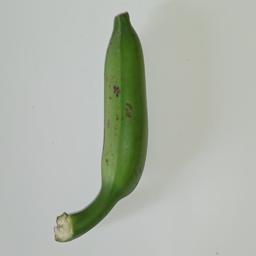
Ripeness: Green